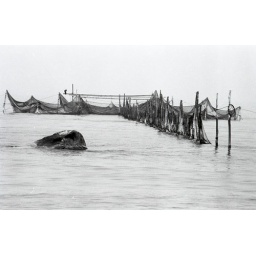
Fishing nets in the water off the beach at Cary's parents' house in East Hampton, Long Island, New York. Summer, 1987